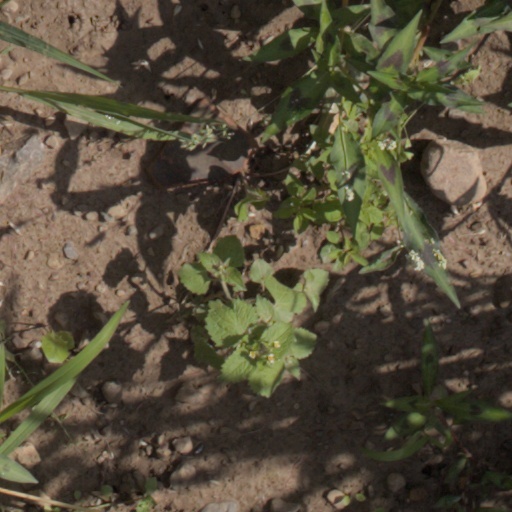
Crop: wheat